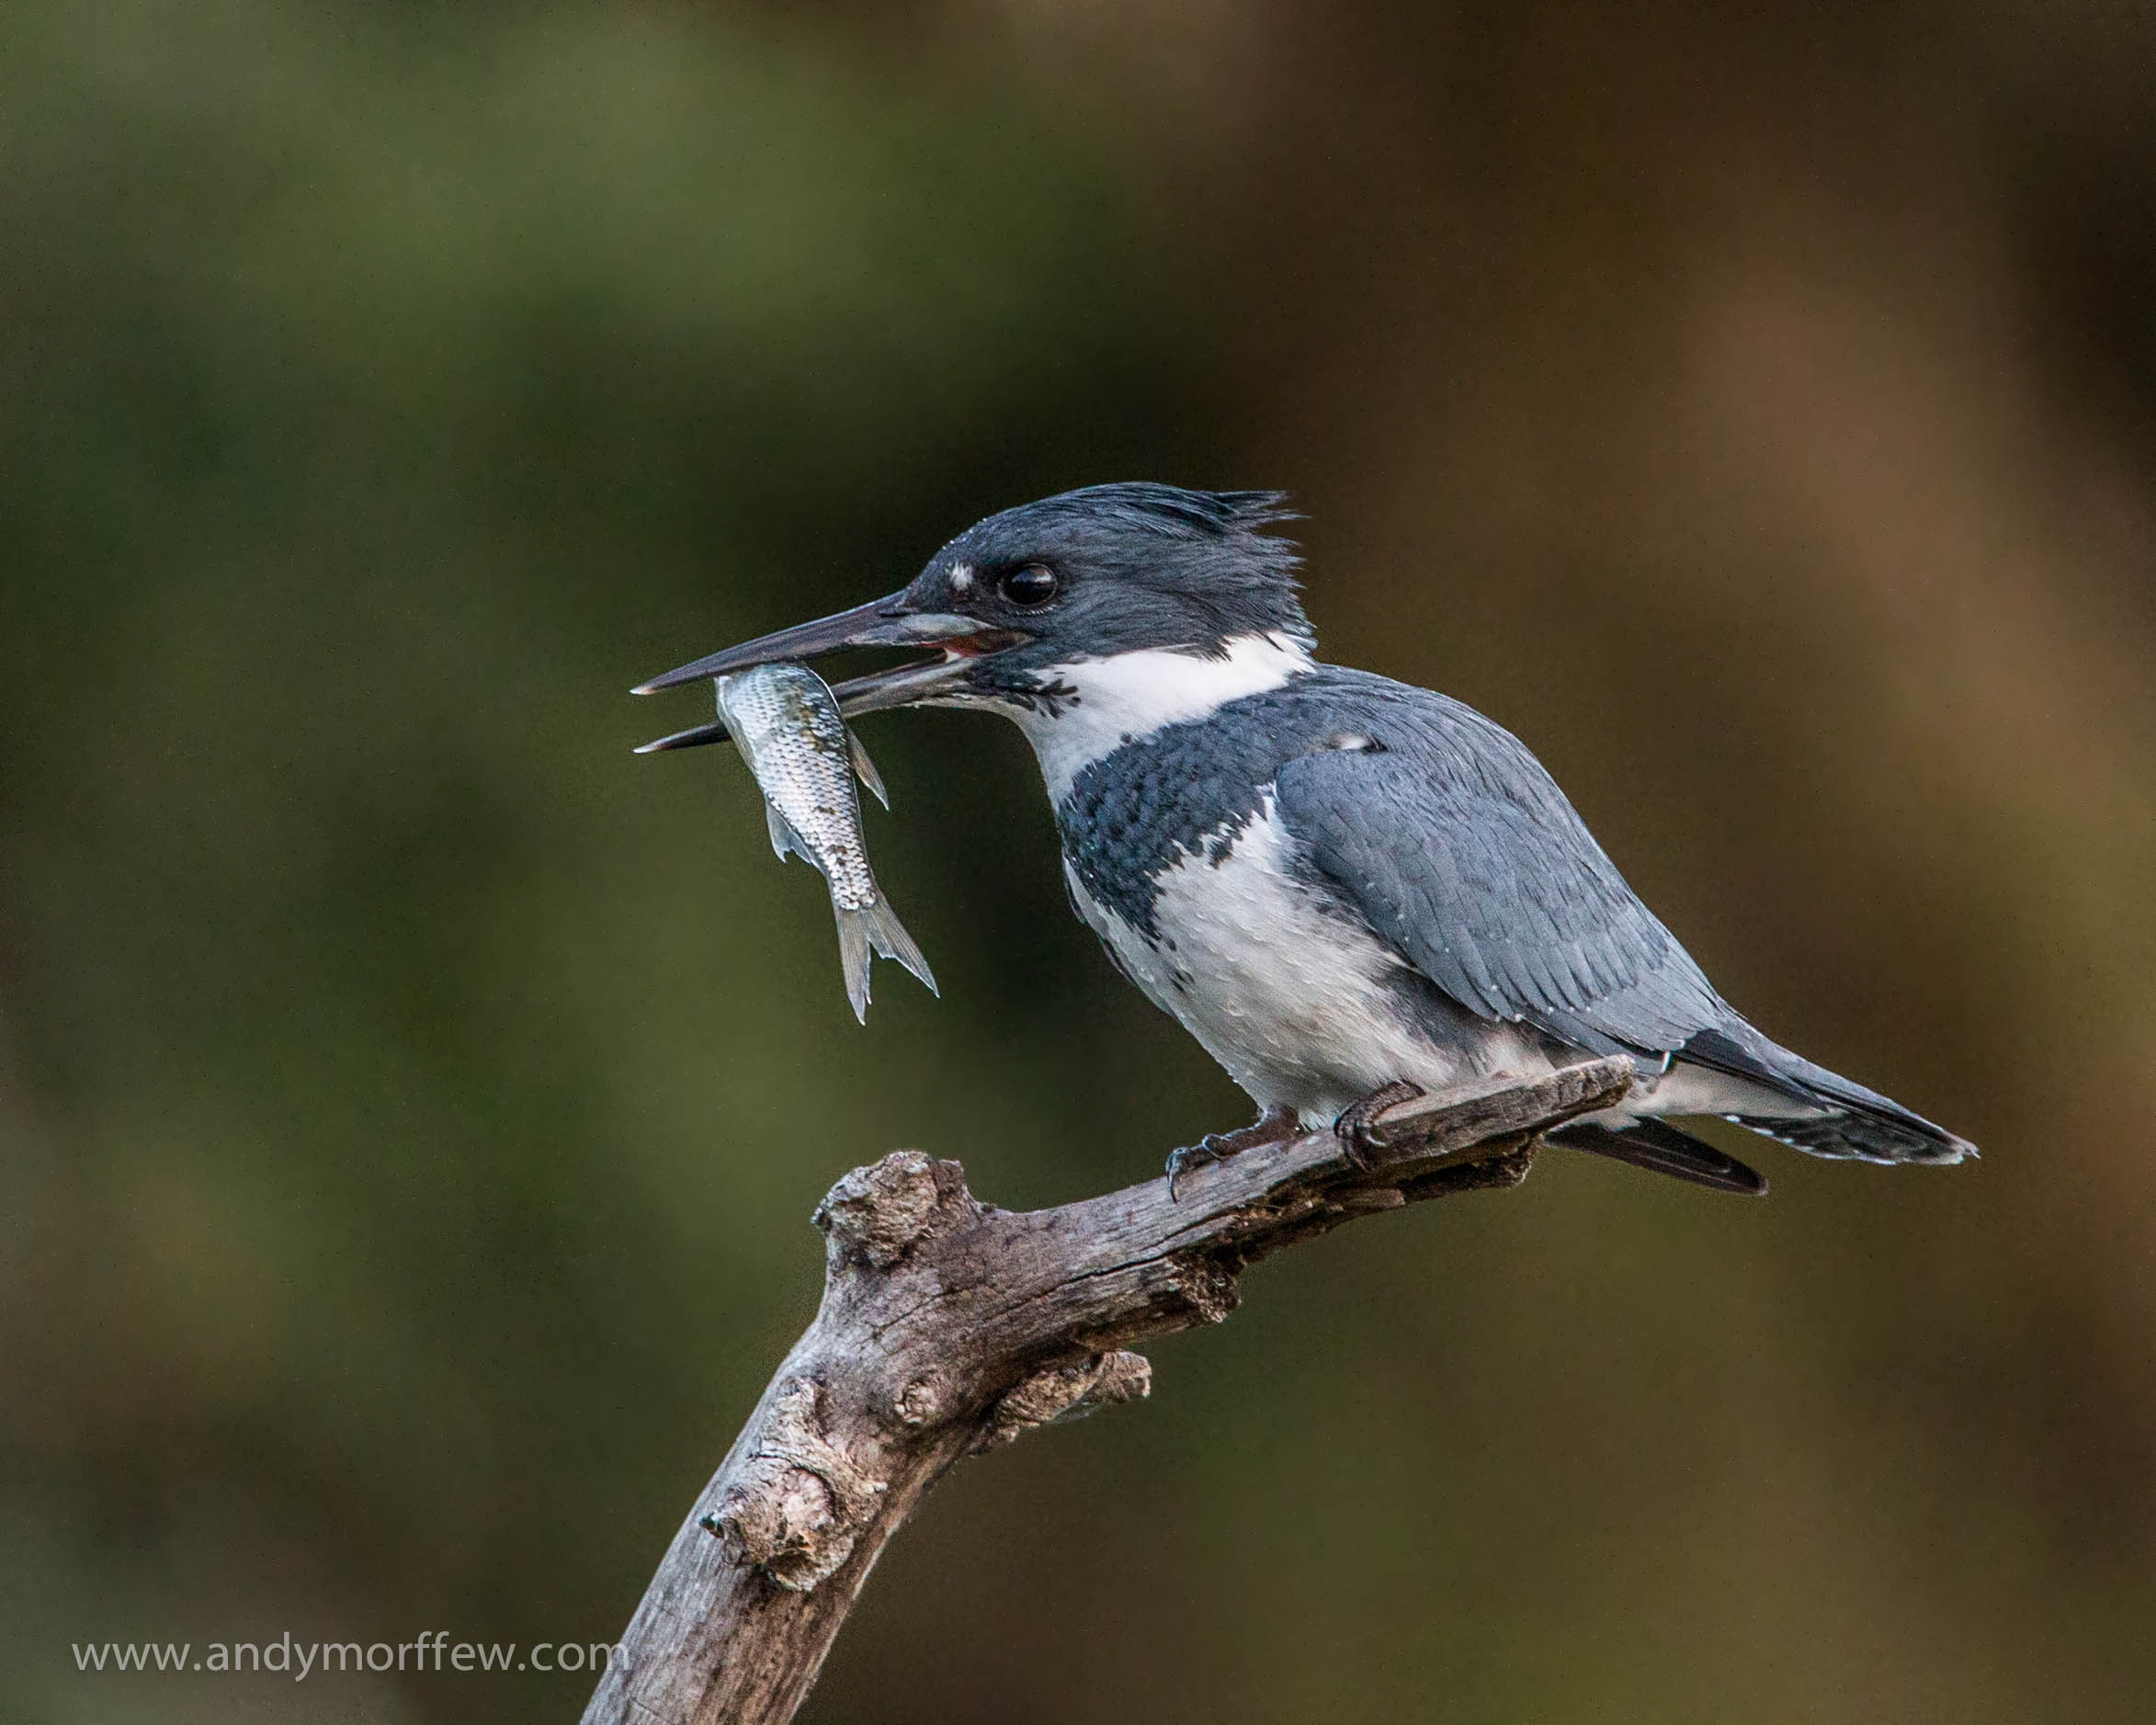
nature, branch, bird, wing, wildlife, beak, fish, fauna, vertebrate, florida, andymorffew, morffew, naturethroughthelens, eiap, sebastian, beltedkingfisher, perching bird, emberizidae, cinclidae